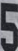
Number: 5